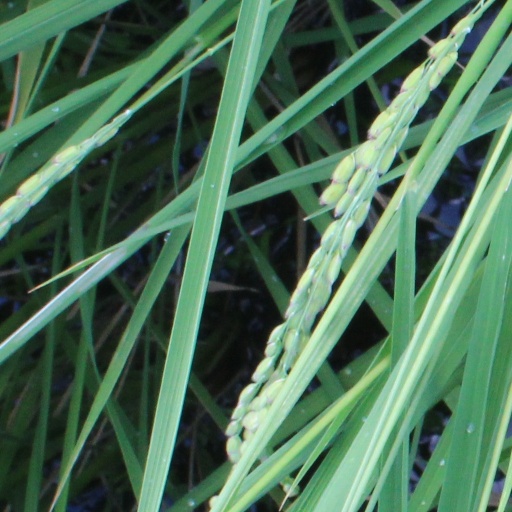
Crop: rice